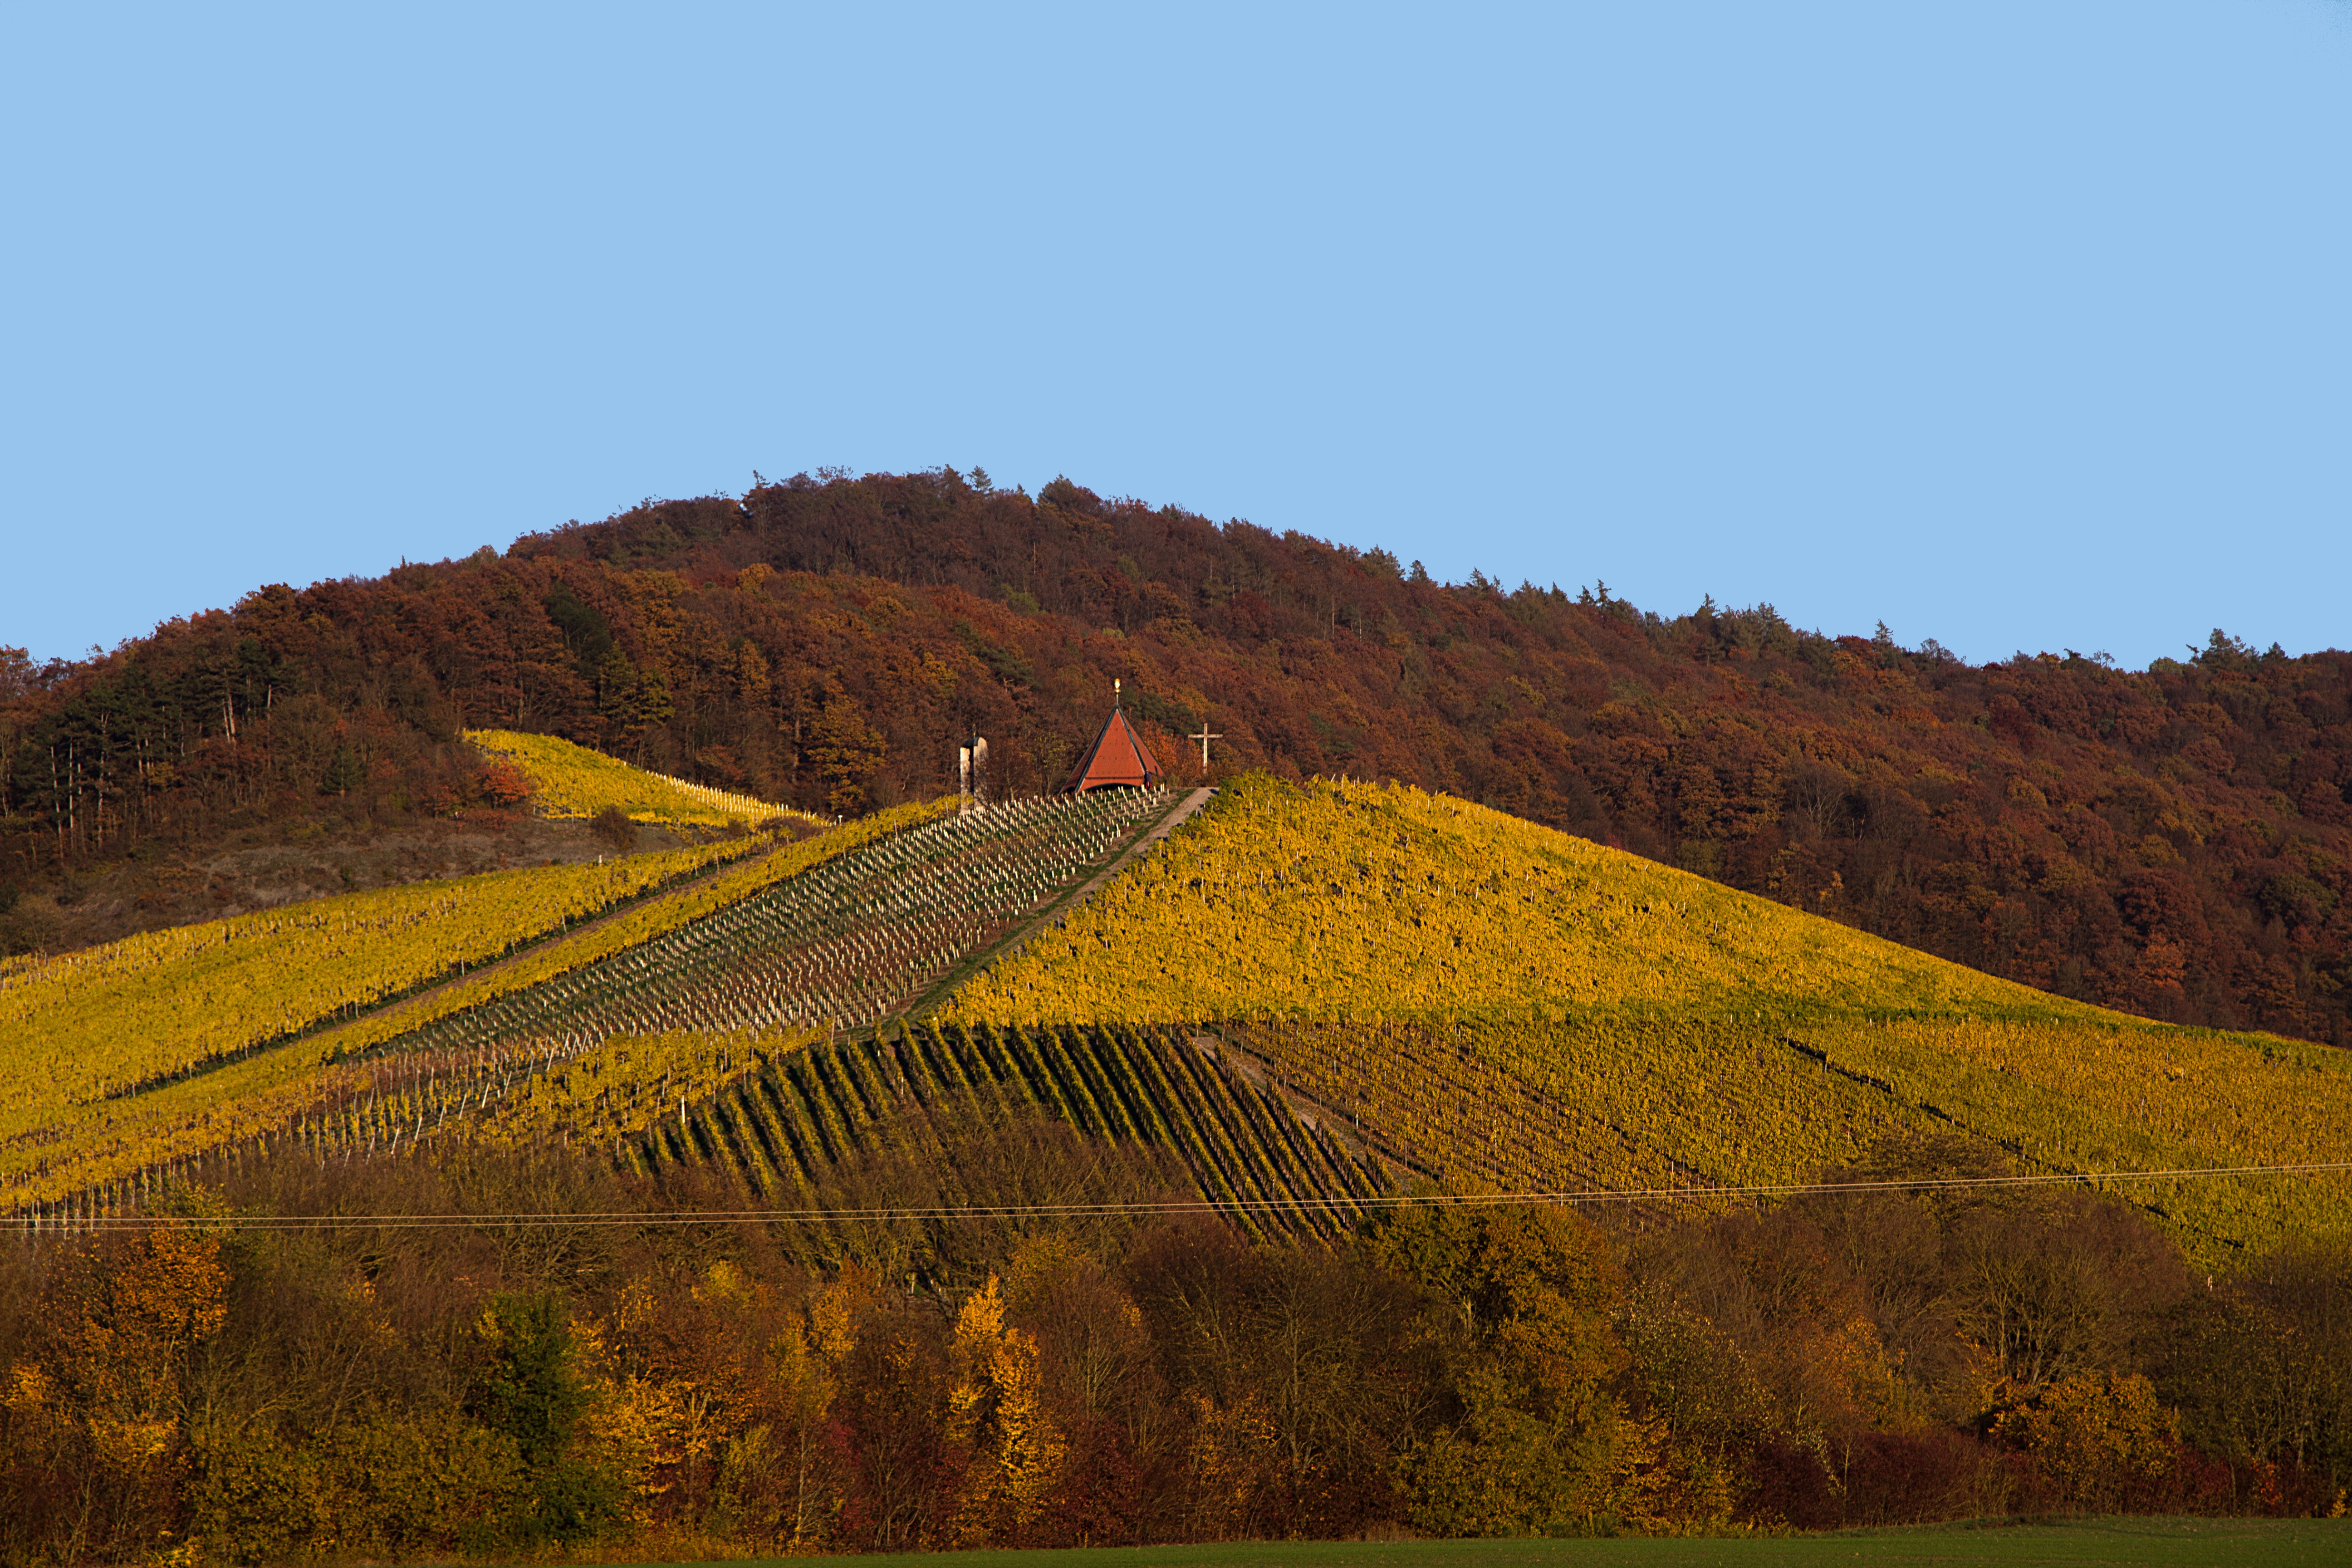
landscape, tree, mountain, field, vintage, prairie, hill, valley, autumn, soil, agriculture, plain, golden hour, farbenspiel, autumn mood, leaves, grassland, plateau, fall color, fall leaves, golden autumn, autumn colours, mound, vineyards, golden october, rural area, steigerwald, grass family, mountainous landforms, handtal, stoll burg